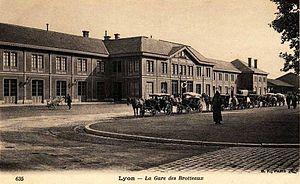
l'ancienne gare des Brotteaux à Lyon, remplacée en 1904-1908 par le bâtiment actuel.
La gare de Lyon-Brotteaux est une ancienne gare française à voyageurs du quartier des Brotteaux, dans le 6ᵉ arrondissement de Lyon, aujourd'hui désaffectée. Elle fait l’objet d’un classement au titre des monuments historiques depuis le 7 mai 1982. Cette protection concerne l’ensemble des façades et toitures, ainsi que la salle décorée des pas perdus.
Les Brotteaux est un quartier du 6ᵉ arrondissement de la ville de Lyon. Il est situé entre le Rhône et la voie de chemin de fer qui mène à la gare de la Part-Dieu. L'urbanisation de ce quartier a débuté à la fin du XVIIIᵉ siècle sous l'impulsion de l'architecte et urbaniste Jean-Antoine Morand de Jouffrey. Ce quartier est parfois appelé quartier Morand.